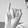
ASL letter: I